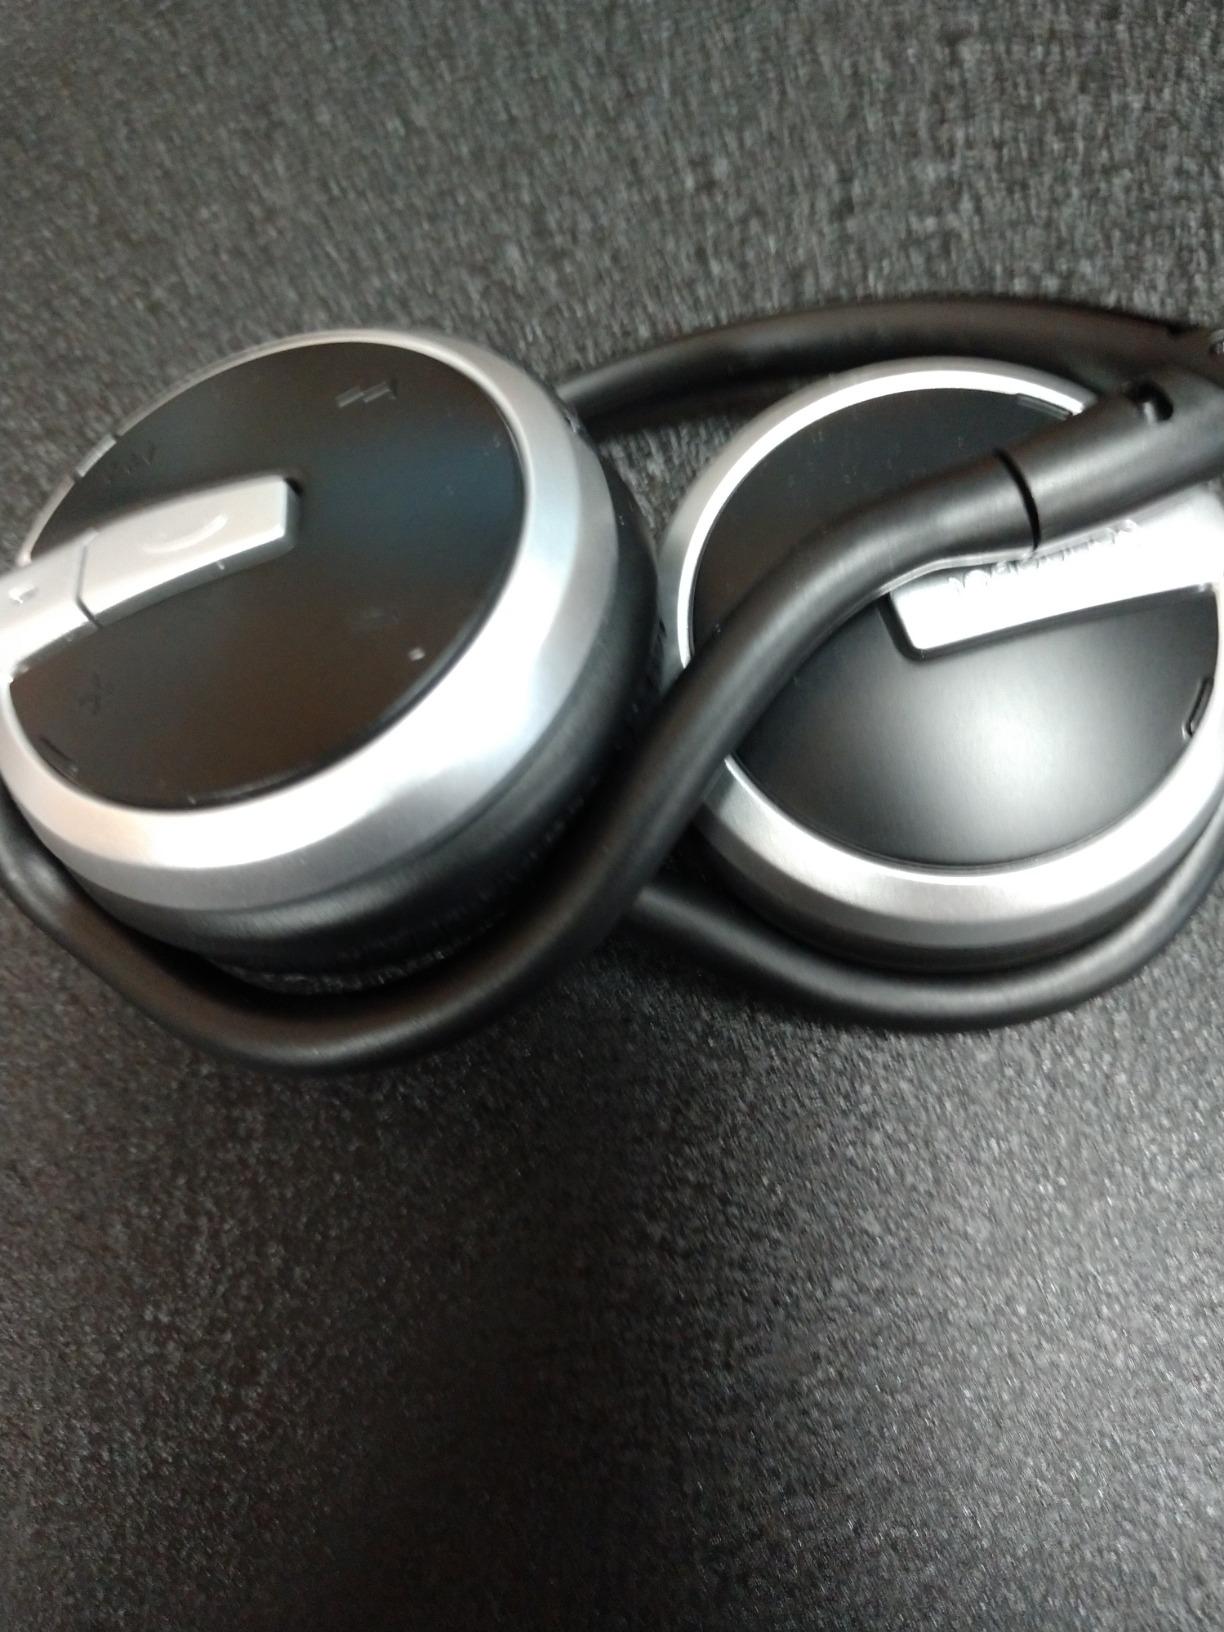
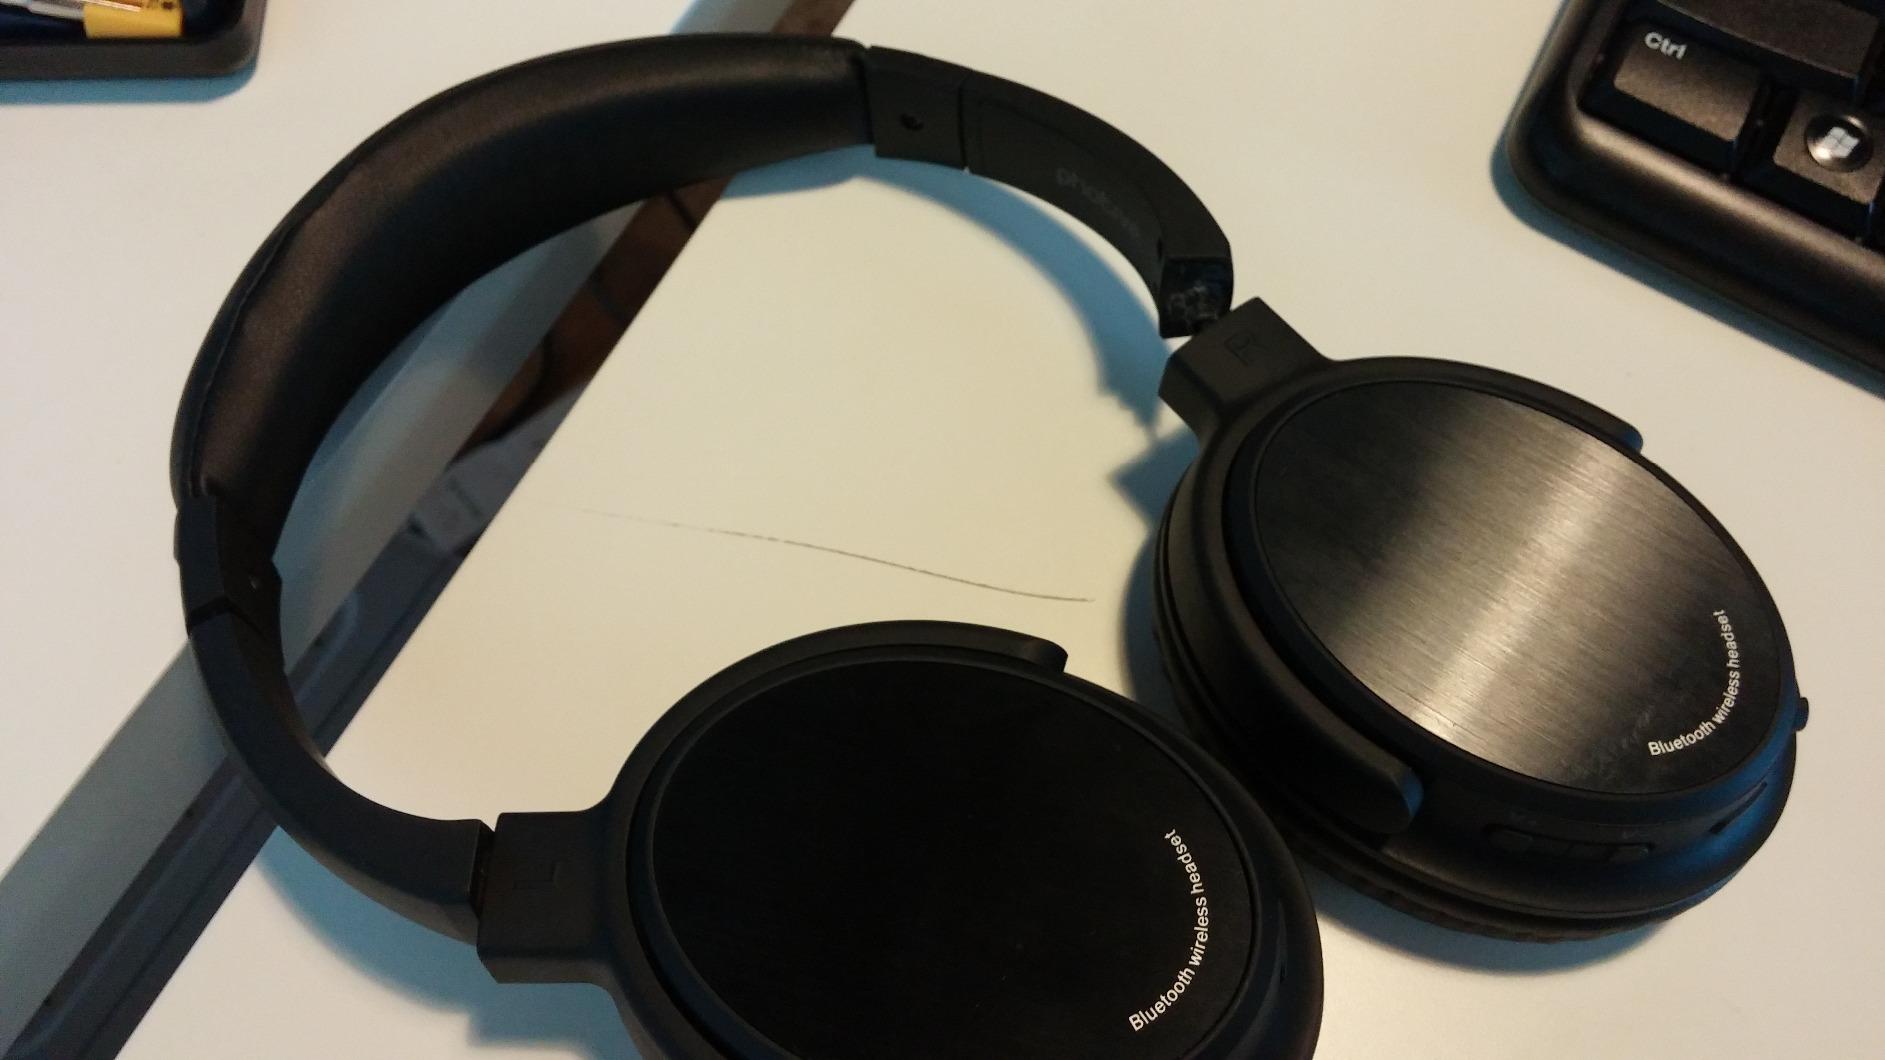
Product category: headphones
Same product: no